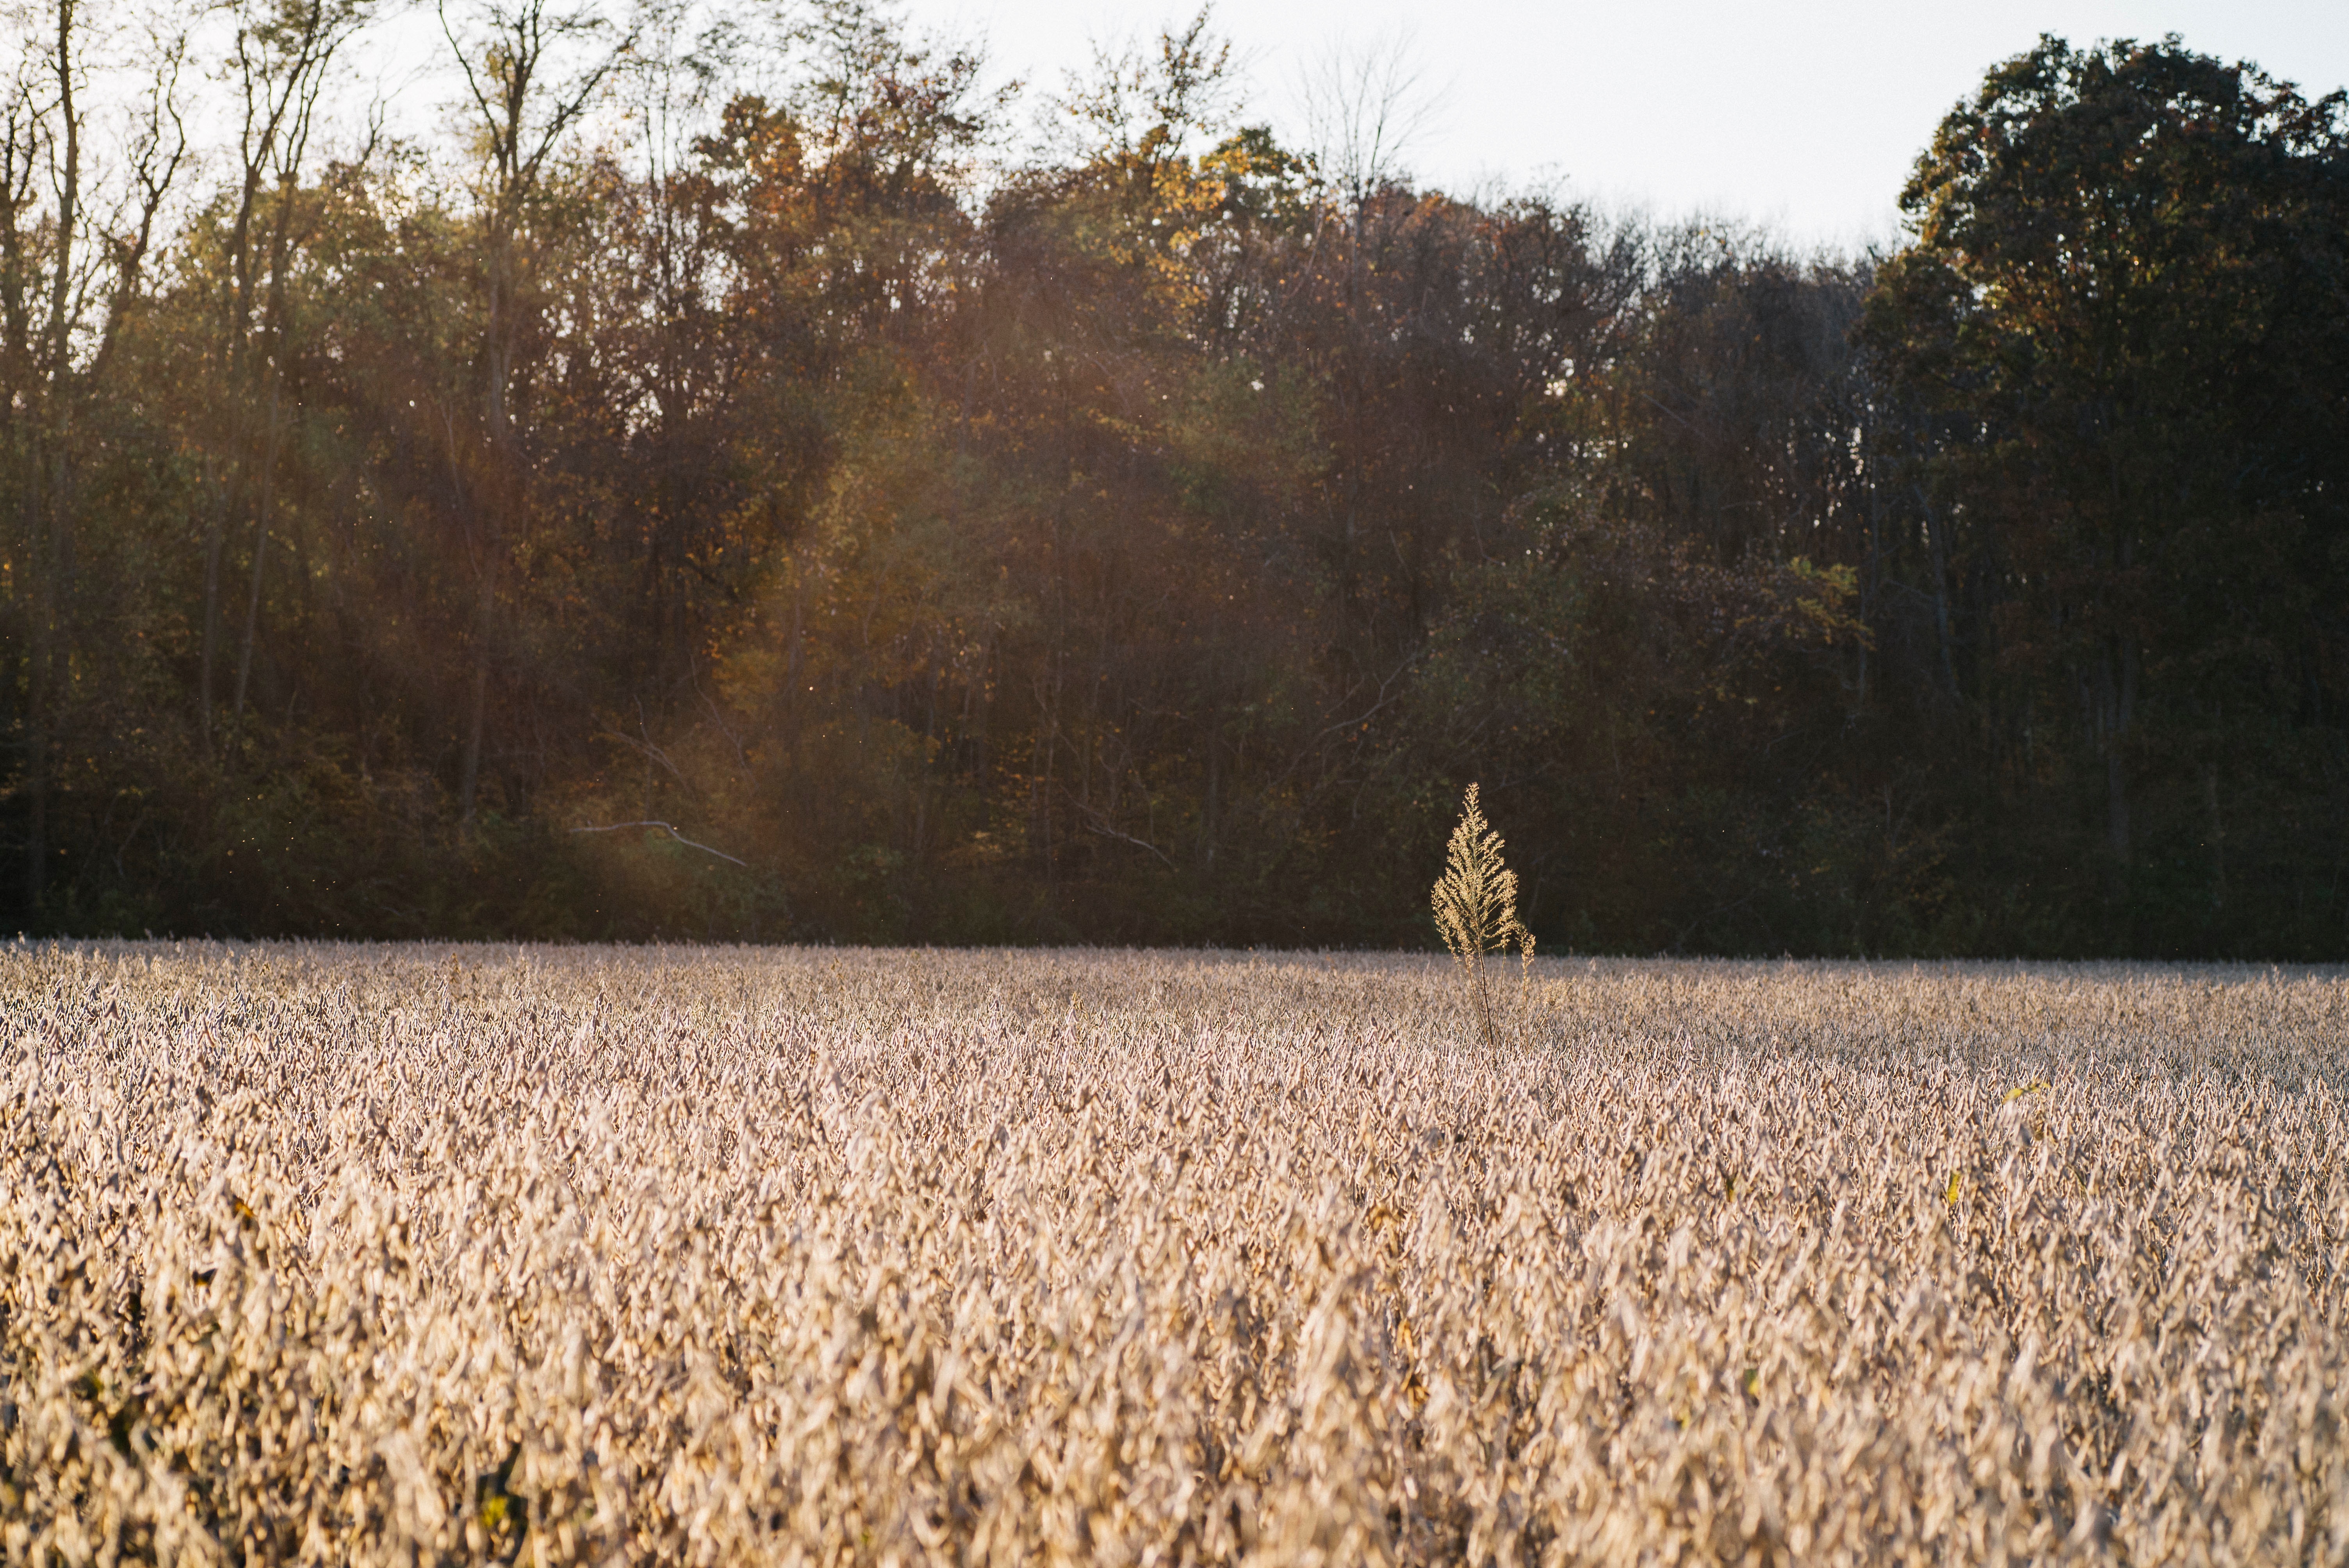
landscape, tree, nature, grass, plant, field, meadow, prairie, sunlight, morning, leaf, flower, autumn, agriculture, season, wetland, habitat, rural area, flowering plant, natural environment, grass family, land plant